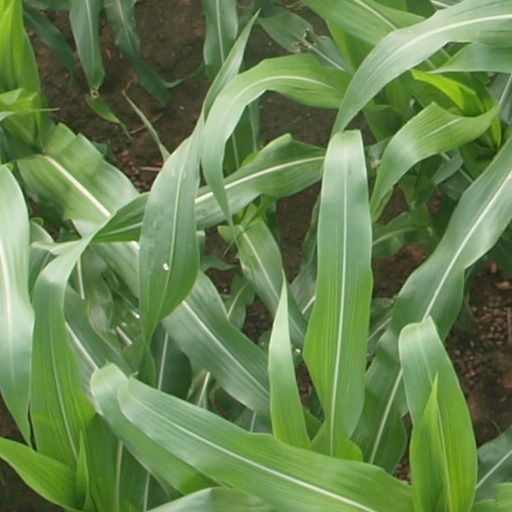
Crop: maize; corn